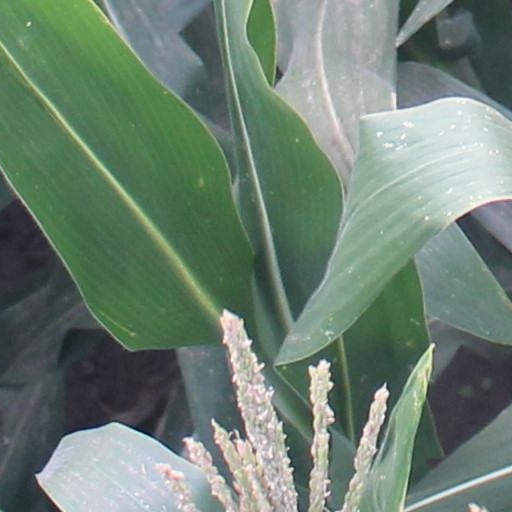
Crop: maize; corn